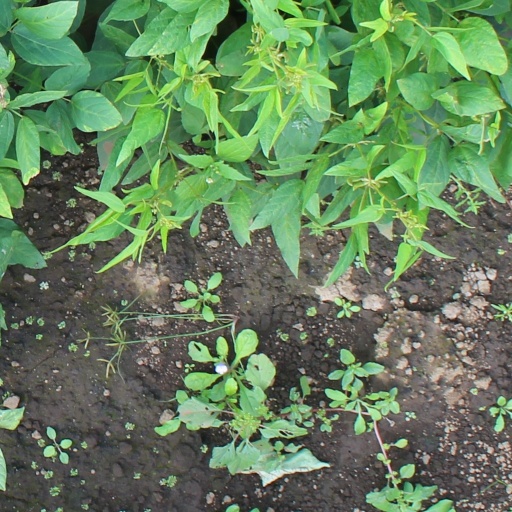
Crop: soybean